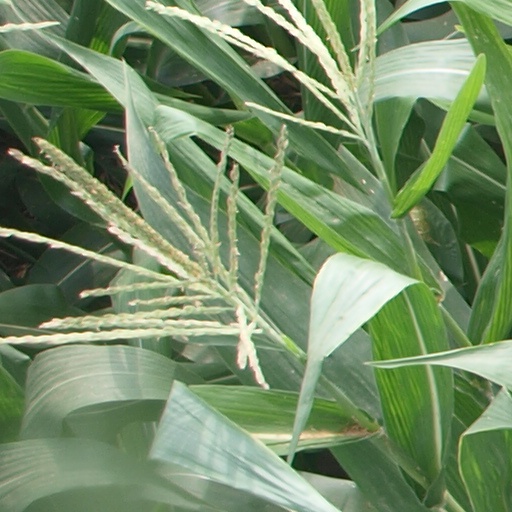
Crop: maize; corn